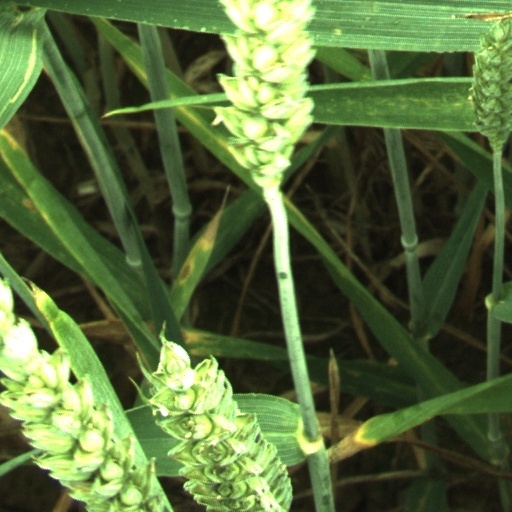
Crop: wheat